Subtalar arthroereisis

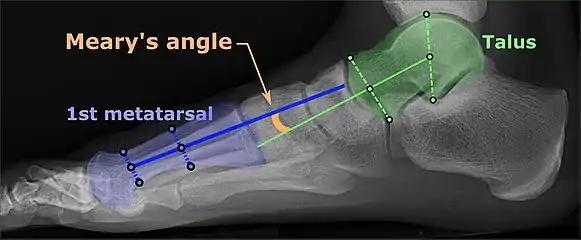

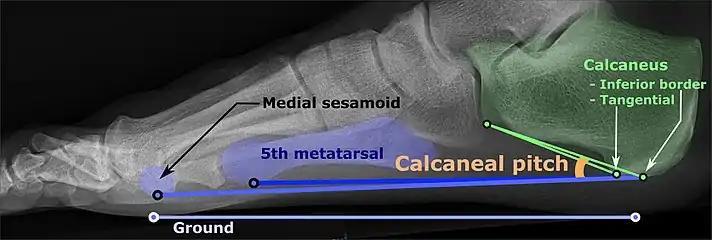
X-ray image showing the location of the calcaneal inclination (calcaneal pitch).

The radiological assessments have exhibited notable enhancements, converging towards the anticipated normal range. Following the surgical procedure, there have been significant improvements observed in several key measurements, including the post-operative anteroposterior (AP) Talar calcaneal angle, which is also known as the kite angle, refers to the angle between lines drawn down the axis of the talus and calcaneus; AP Talar first metatarsal angle which is the angle between the axis of the 1st metatarsal and the axis of the proximal phalanx of the 1st toe; lateral Talar first metatarsal angle, and calcaneal inclination (or calcaneal pitch).